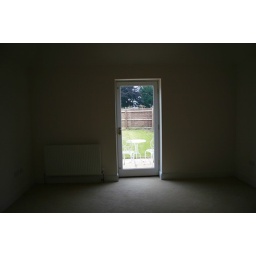
door/ window in master bed